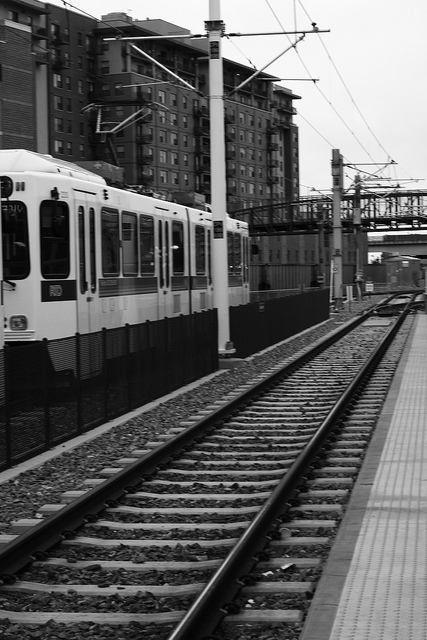
A black and white picture of a train.

A train passes by another set of tracks.

A black and white train is on the tracks.

Overhead rail train tracks running side by side.

A black-and-white photo of a train going by.